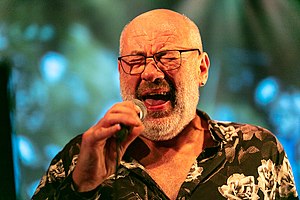
Fish
Fish i 2018. Foto: Stian Schløsser Møller
Derek William Dick, kendt under navnet Fish, er en Skotsk progressiv rock-sanger, sangskriver og undertiden skuespiller.